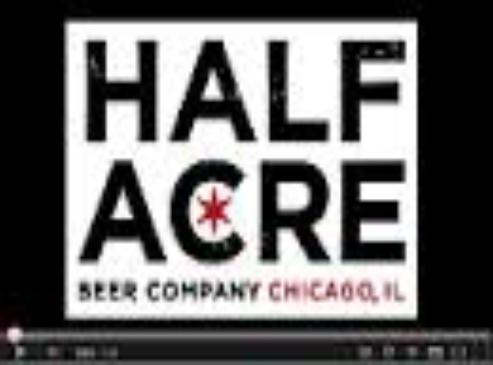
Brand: Half Acre
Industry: Food